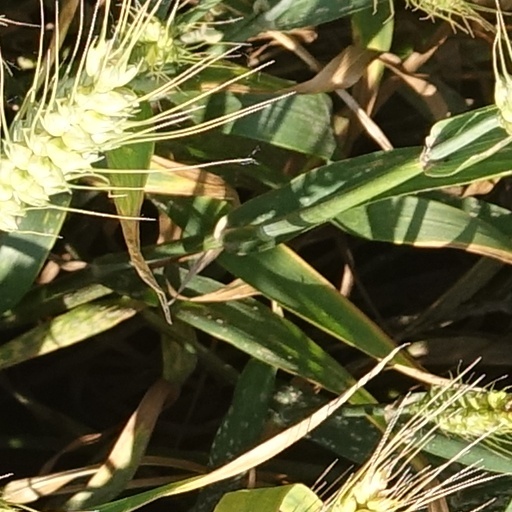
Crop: wheat